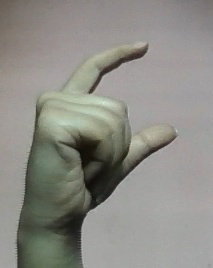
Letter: dal